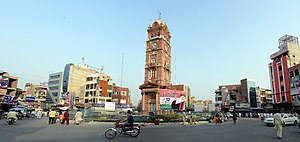
Faisalabad
Faisalabad
Faisalabad er en by i det centrale Pakistan, der med et indbyggertal på 3.203.846 i 2017 er landets tredjestørste by. Byen ligger i distriktet Punjab og er et vigtigt industricentrum og trafikknudepunkt i Pakistan.